SaxAndViolin

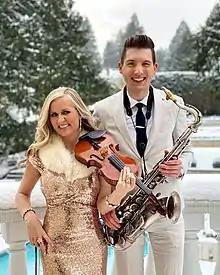
SaxAndViolin on the set of a music video shoot in 2020

SaxAndViolin is a Canadian instrumental pop duo consisting of husband-and-wife Eli Bennett and Rosemary Siemens. The duo has performed private events and concerts around the world including events for Rolls-Royce, Microsoft, Lamborghini, Dell, and a private event at the Vatican. Their debut album "Can't Help Falling In Love (Instrumental Love Songs), Vol. 1" released on Valentine's Day, 2020, debuted as the #3 Pop Album in Canada on the Canadian iTunes charts.